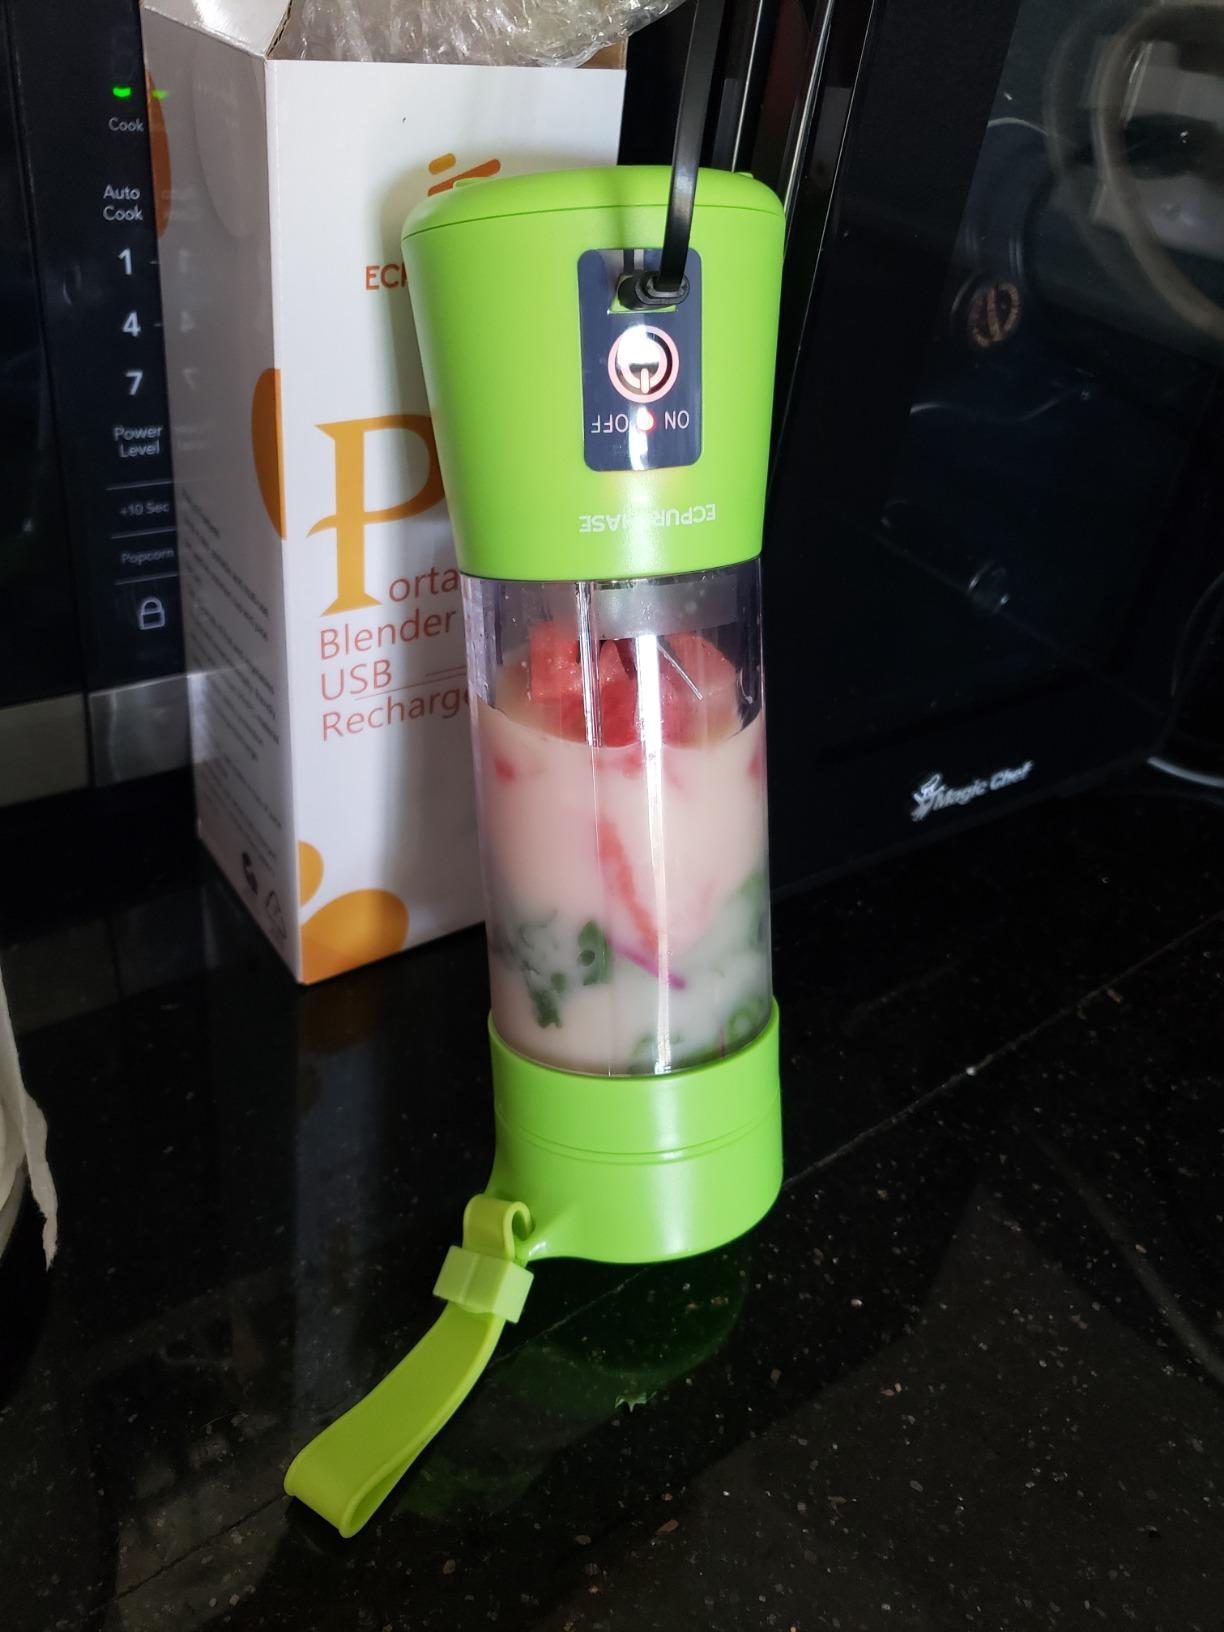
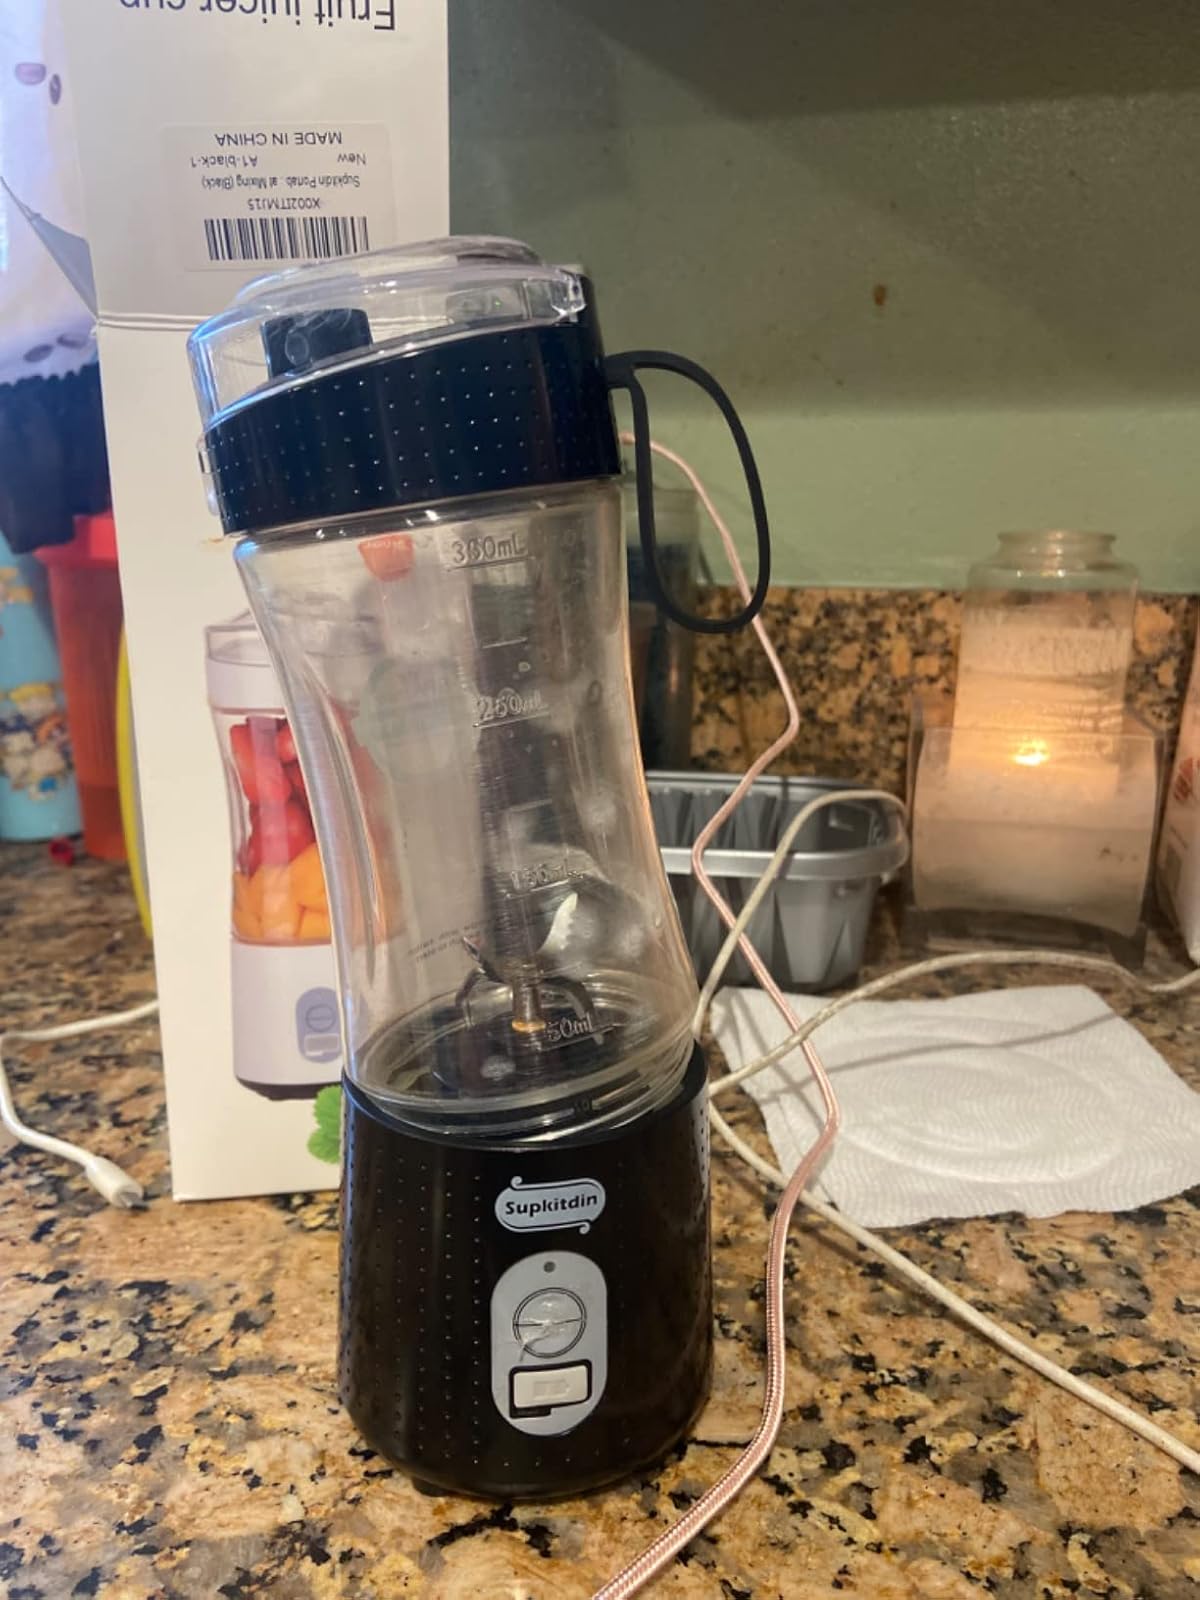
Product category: items_blender
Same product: no